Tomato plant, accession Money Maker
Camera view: tilt-top (135 deg); turntable rotation: 30 degrees
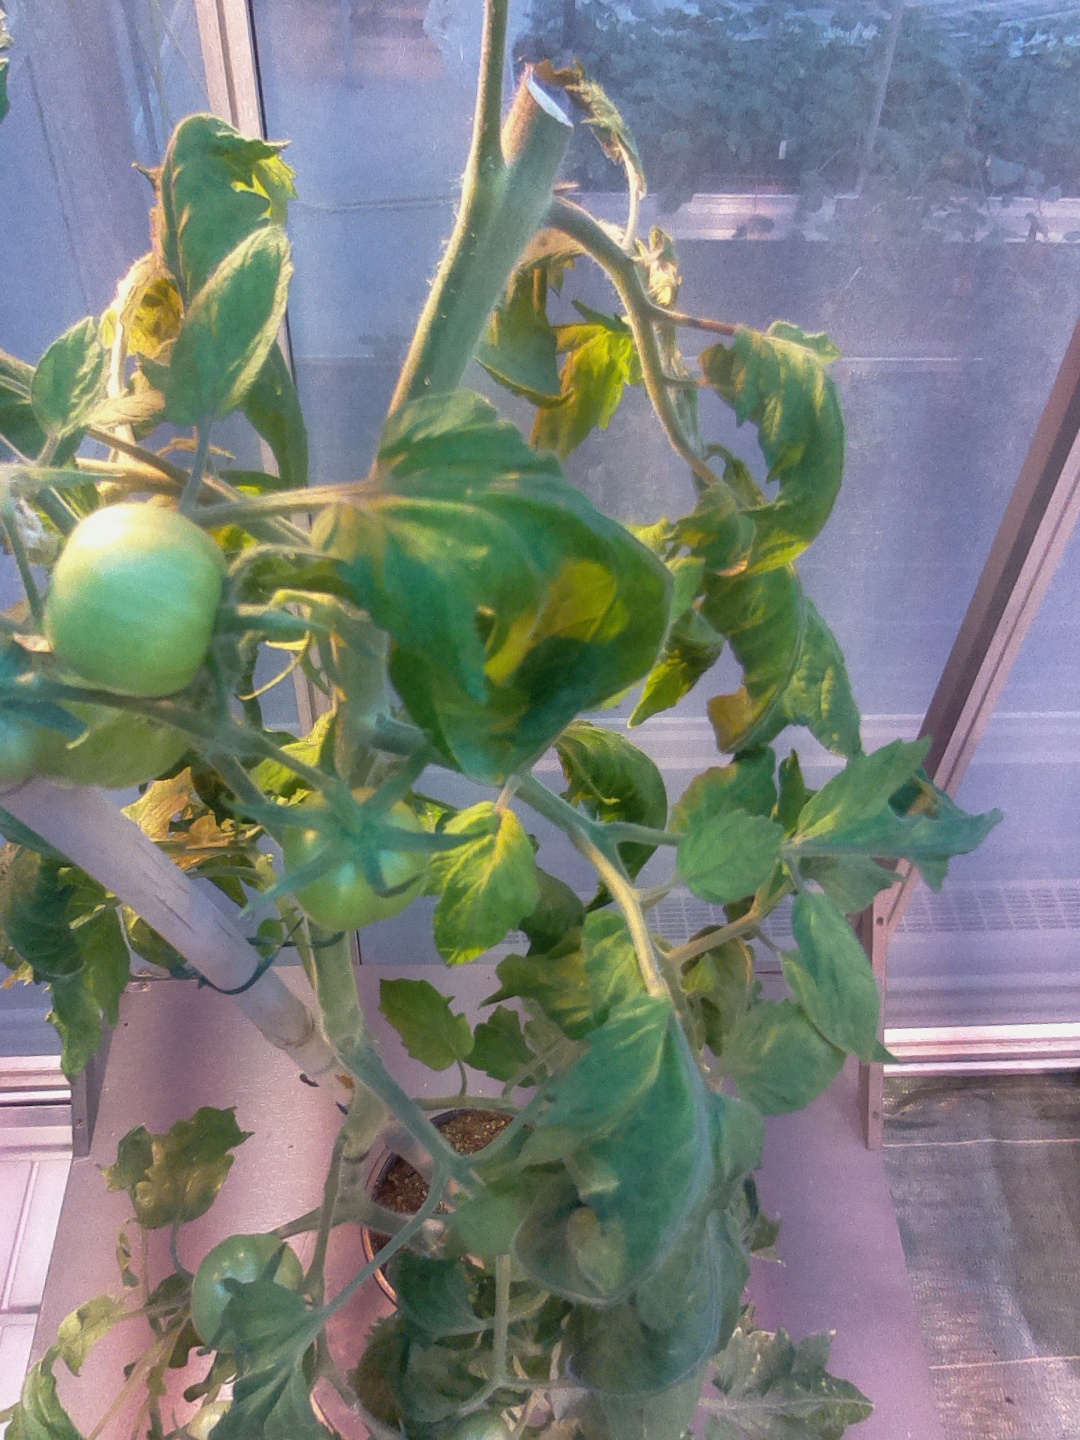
BBCH growth stage 76: 60%-70% of final fruit size